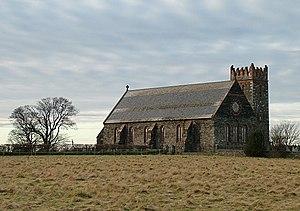
Andreas est une paroisse administrative et insulaire du sheading d'Ayre, sur l'île de Man.